List of non-marine molluscs of Indonesia

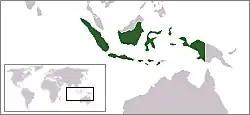
Location of Indonesia

The non-marine molluscs of Indonesia are a part of the molluscan fauna of Indonesia (wildlife of Indonesia). A number of species of non-marine molluscs are found in the wild in Indonesia.